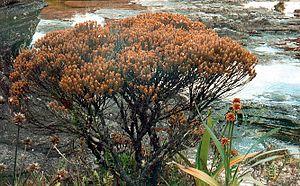
Un tepuy est un haut plateau à contours particulièrement abrupts, fréquent dans la Gran Sabana vénézuélienne et dans les régions voisines. Ce sont des reliefs tabulaires résiduels, dont les altitudes s'échelonnent de 1 200 à 3 050 m. Outre leur forme, les tepuys présentent des milieux naturels spécifiques, riches en espèces endémiques en raison de l'isolement de ces reliefs et de leurs contrastes climatiques forts.